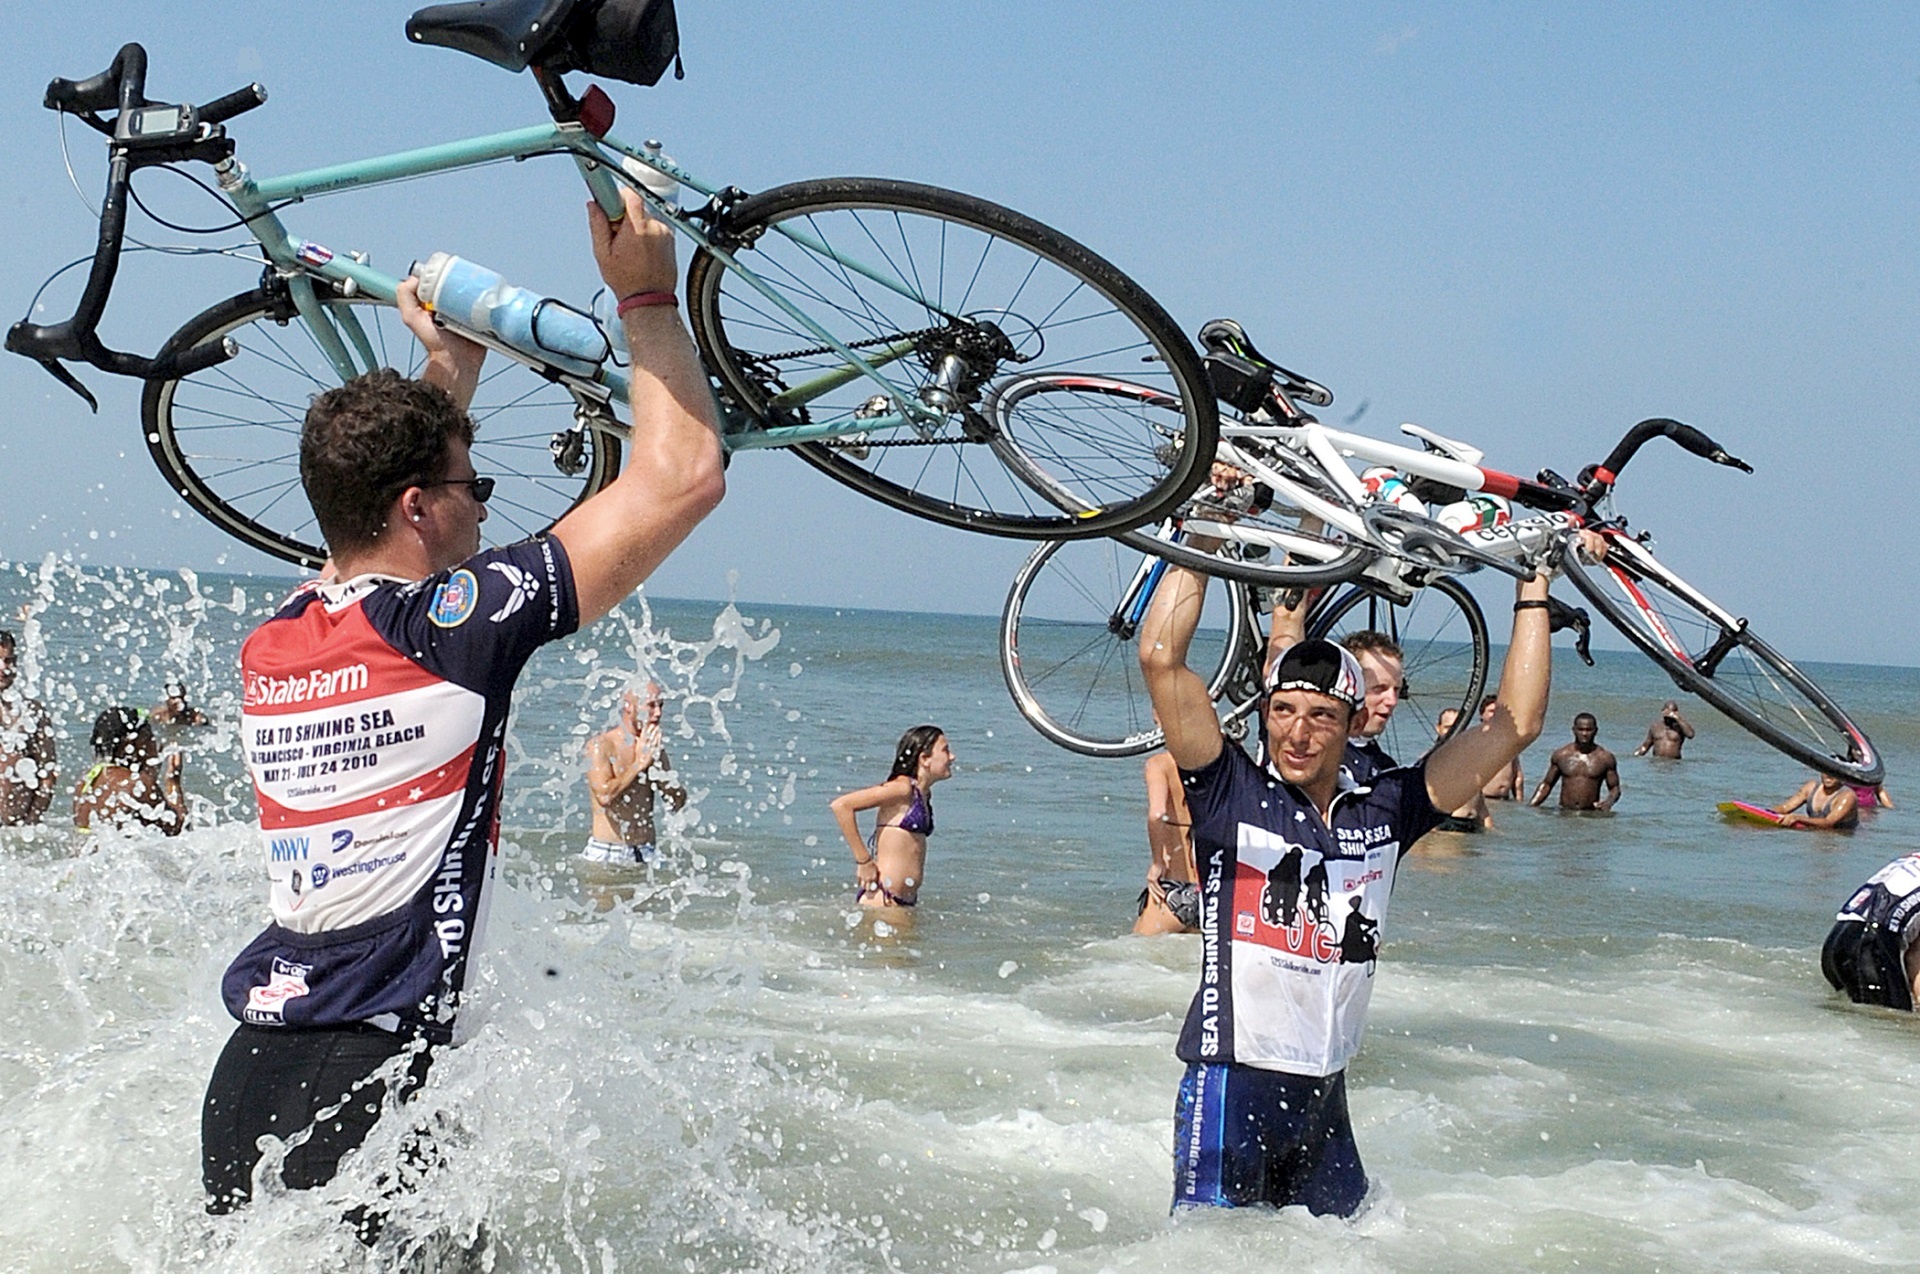
sea, water, bicycle, celebration, vehicle, usa, america, extreme sport, sports equipment, mountain bike, cycling, race, ceremony, tour, sports, bicycles, joy, pacific, riders, bicycling, triathlon, bicyclists, mountain biking, finish, atlantic ocean, cross country, cycle sport, cyclo cross, bicycle racing, endurance sports, racing bicycle, duathlon, coast to coast